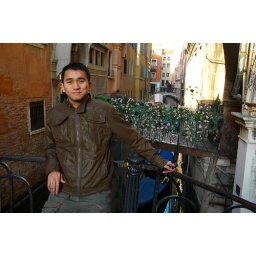
DSC_3097unknown water street in Venice